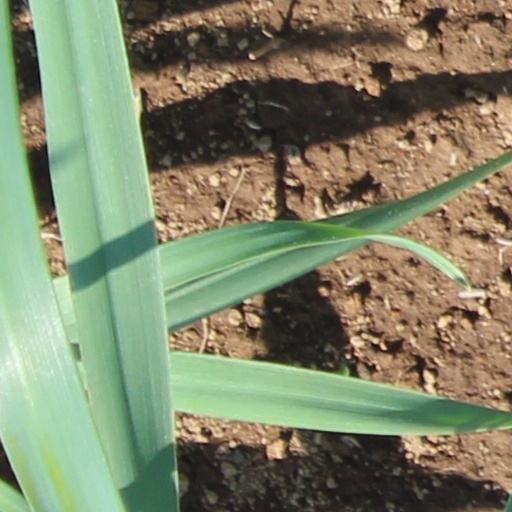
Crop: wheat